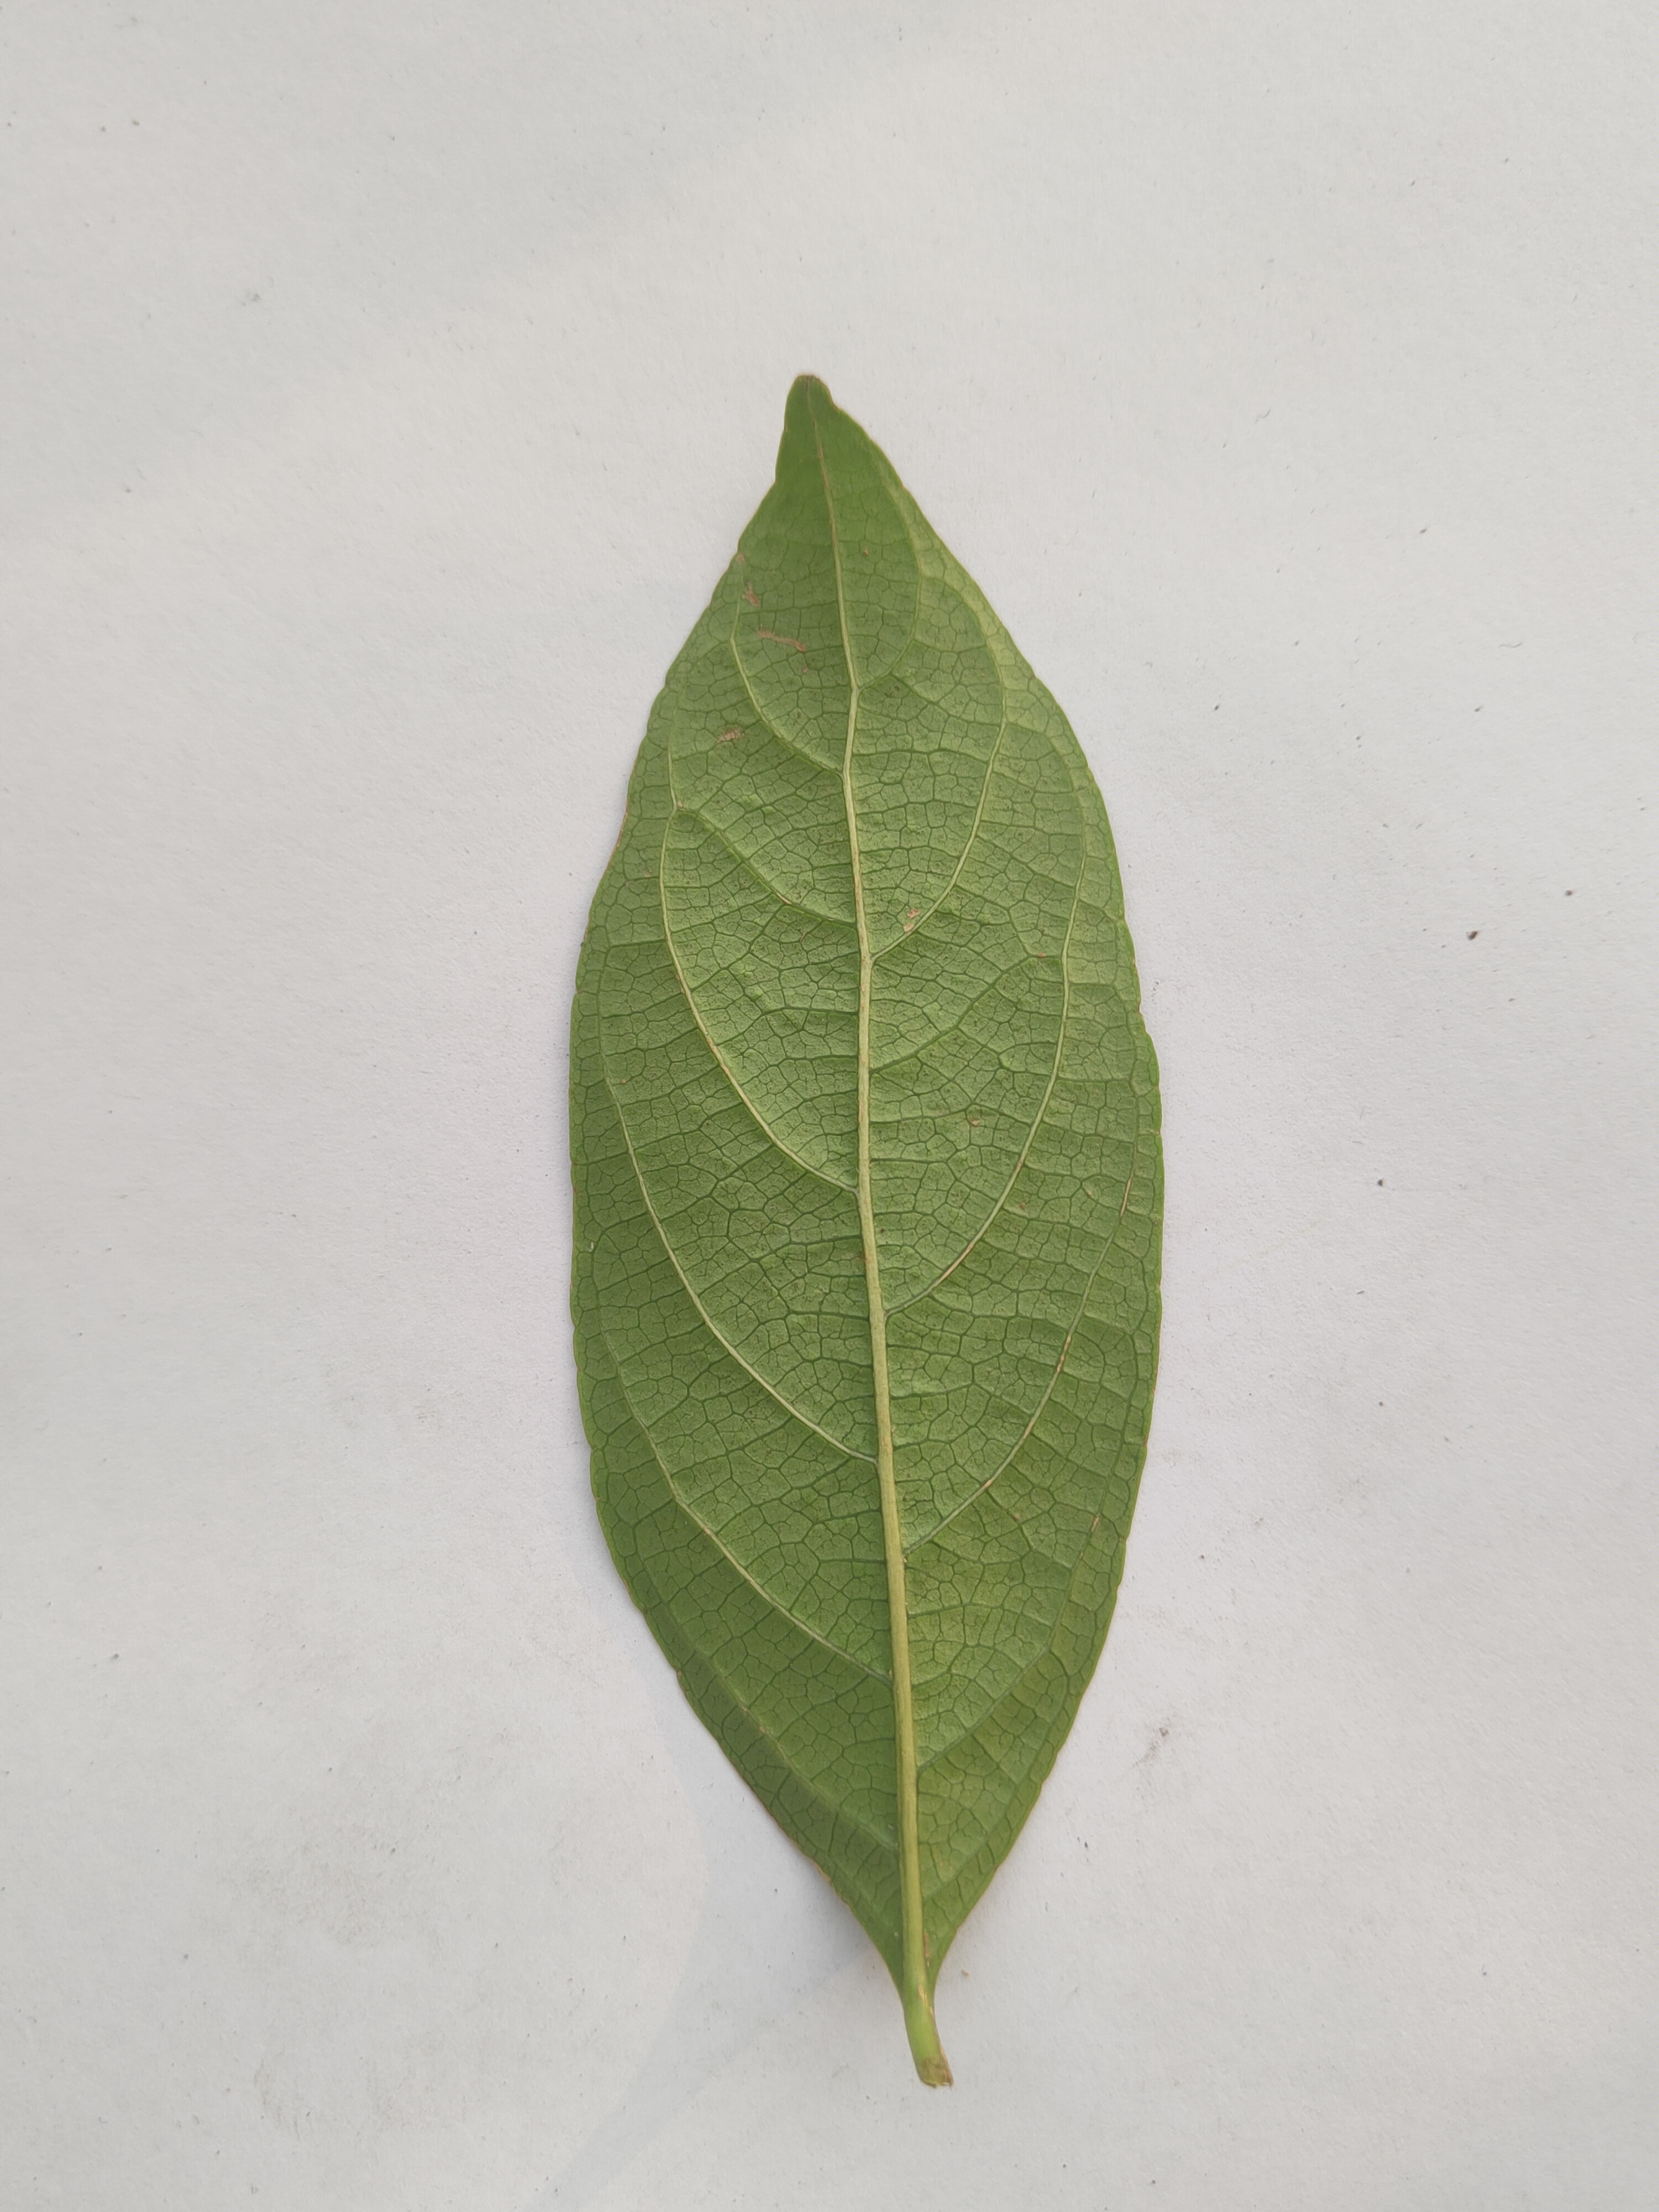
Leaf variety: Lotkon